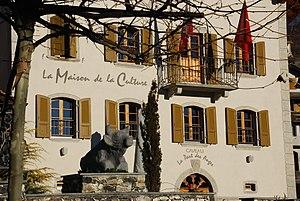
Savièse est une commune suisse du canton du Valais, située dans le district de Sion.